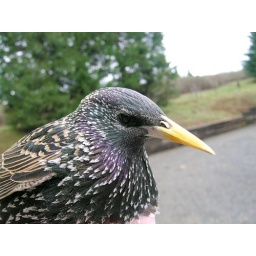
Probably in the box for a day or two. Had little problem flying away afterwards.